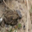
Label: frog